St. Martin (Memmingen)

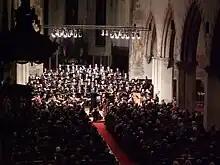
Oratorio 2009

Probably Caspar Sichelbein the Elder decorated the church in 1587 with ornamental paintings, which were followed a year later by a "Passionszyklus". The model was probably Albrecht Dürer's "Kleine Passion". Sichelbein had to make some stylistic changes to the paintings because there was not enough space on the walls of the east side of the nave. They were covered over in 1656, uncovered and added to again in 1926 and 1965. Also in 1588, a fresco of the "Jüngsten Gerichts" was painted on the outer choir arch. This thematically complemented the Passion cycle. It extended 3.80 meters beyond the current apex of the vault. Here, too, it was presumably based on Dürer's "Kleine Passion". Today, only a remnant of the fresco remains above the mock vault. The so-called green devil, one of Memmingen's seven landmarks, also disappeared above the mock vault. Fire protection paint, with which the roof truss was protected from fire during the World War II, also destroyed the rest of the green devil.